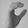
ASL letter: C